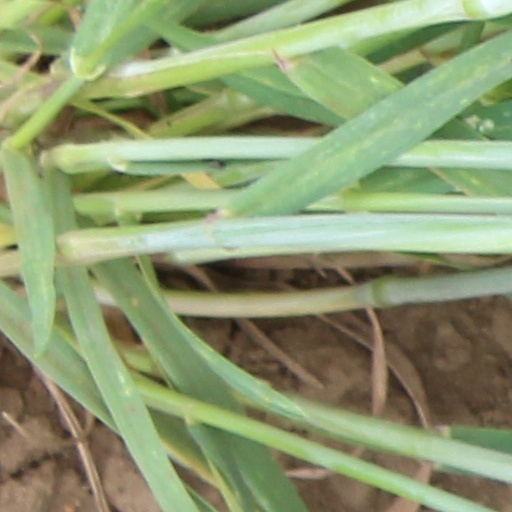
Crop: wheat